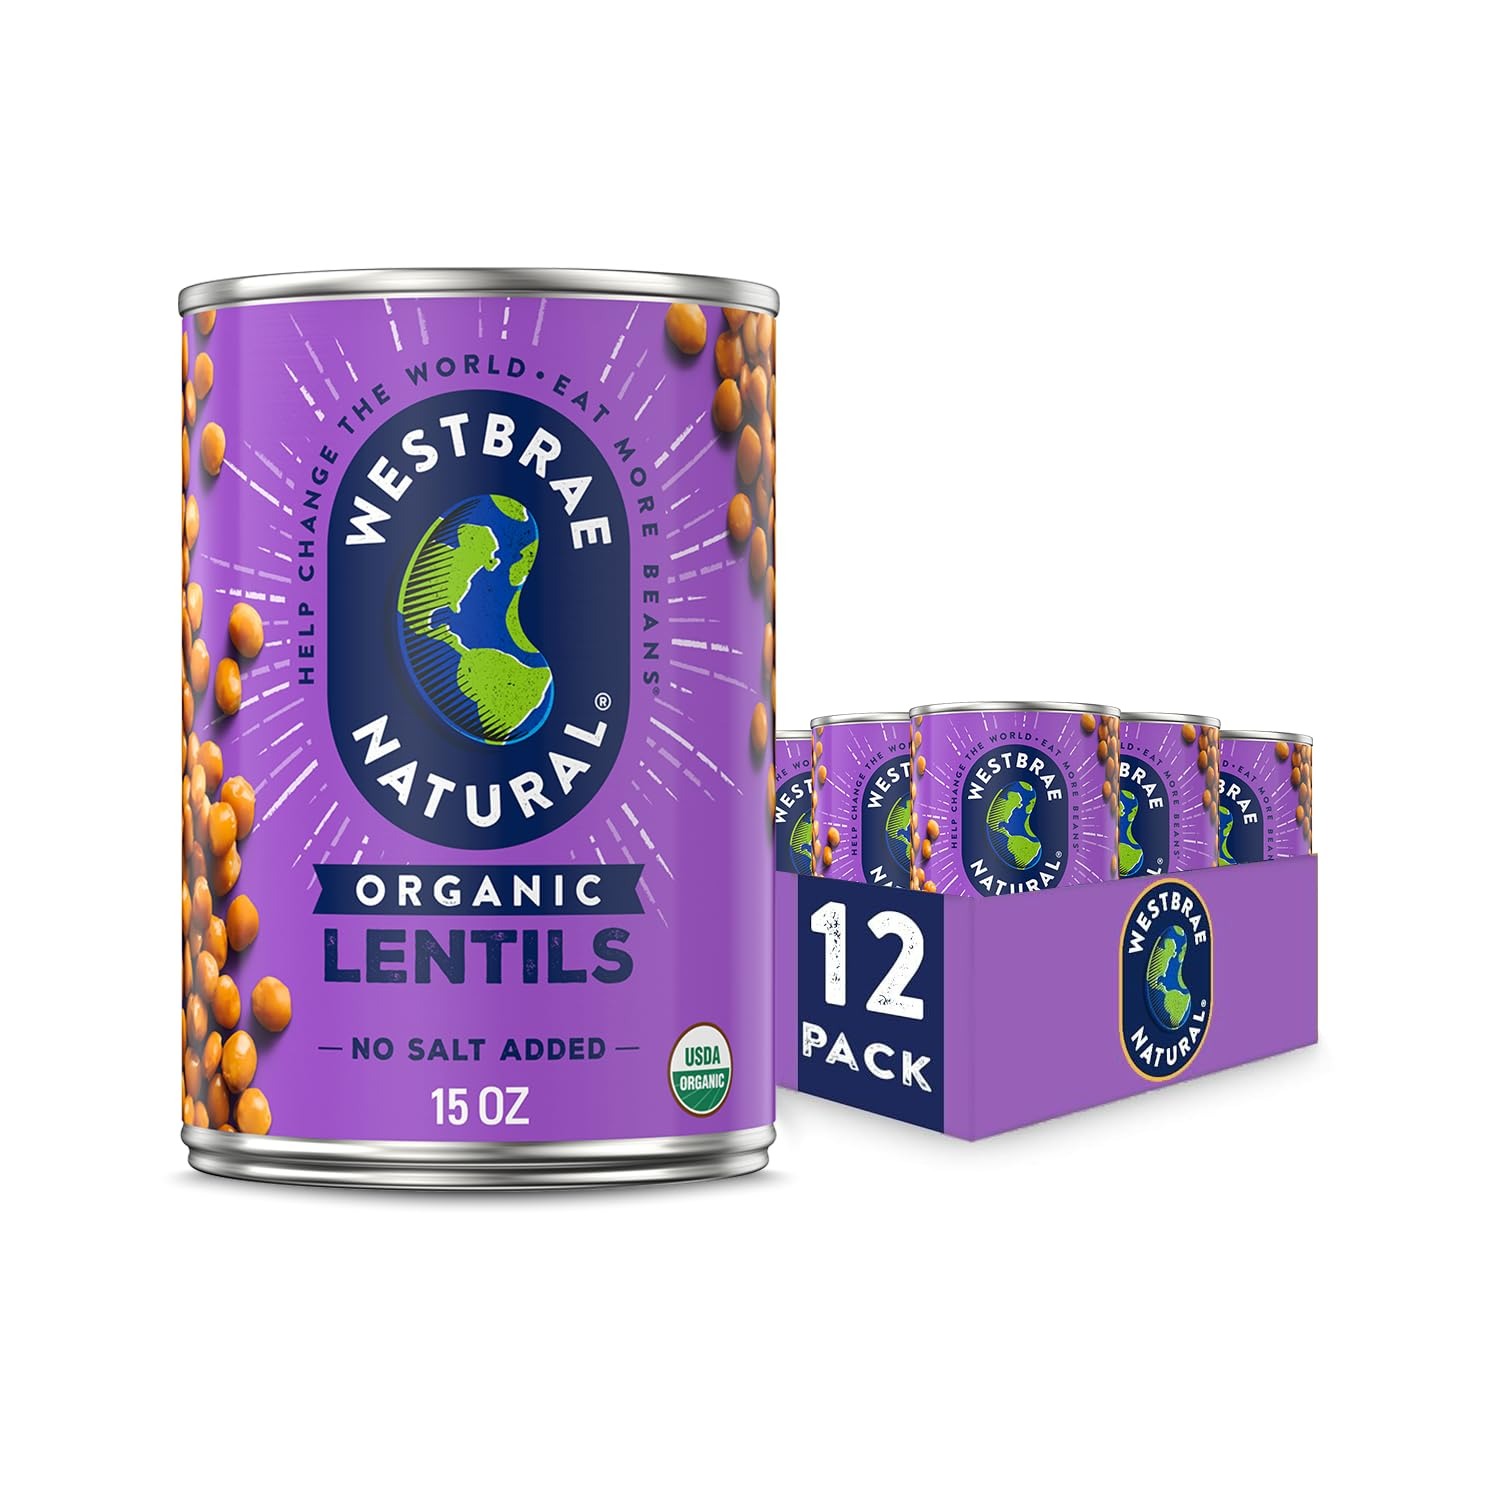
Item Name: WESTBRAE 15 oz Natural Organic Lentil Beans, No Salt Added, Source of Plant Based Protein and Fiber, Low Fat, Gluten Free, (Pack of 12)
Value: 12.0
Unit: Ounce

Price: 60.74